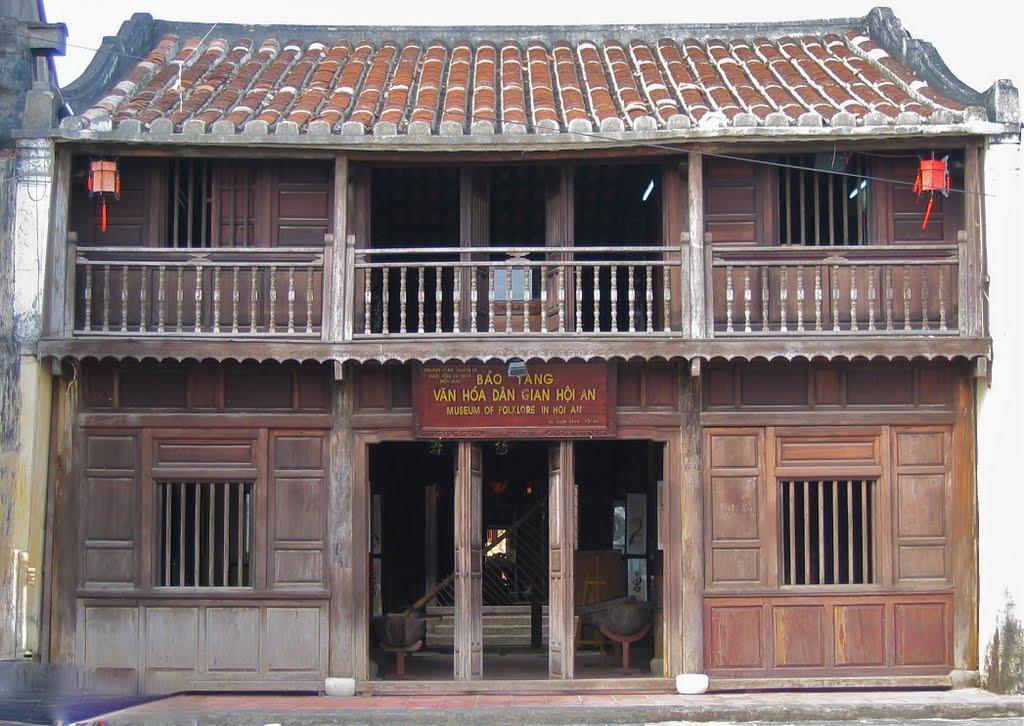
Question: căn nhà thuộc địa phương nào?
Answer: căn nhà thuộc hội an